Caroline Esterházy

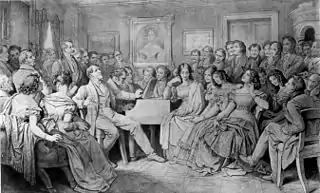
"Schubertiade at Josef von Spaun", by Moritz von Schwind. A portrait of Caroline Esterházy can be seen hanging over the piano.

Moritz von Schwind, in his drawing "Schubertiade at Josef von Spaun", shows a portrait of Caroline Esterházy hanging over the piano which Schubert is playing.